Alan Bullock

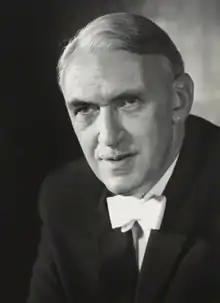
Bullock in 1969

Alan Louis Charles Bullock, Baron Bullock (13 December 1914 – 2 February 2004) was a British historian. He is best known for his book "" (1952), the first comprehensive biography of Adolf Hitler, which influenced many other Hitler biographies.